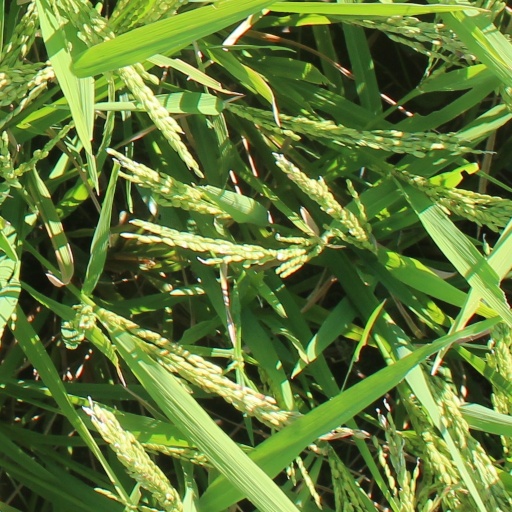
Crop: rice